Željko Komšić

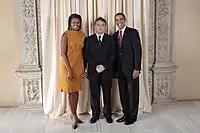
Komšić alongside U.S. President Barack Obama and First Lady Michelle Obama in New York City, 23 September 2009

In the 2010 general election, Komšić won 337,065 votes, 60.6% of total. He was followed by Borjana Krišto (HDZ BiH; 19.7%), Martin Raguž (HK; 10.8%), Jerko Ivanković Lijanović (NSRzB; 8.1%), Pero Galić (0.3%), Mile Kutle (0.2%) and Ferdo Galić (0.2%).